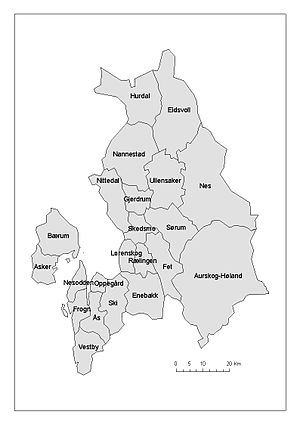
Akershus (fylke)
Kommuner i Akerhus
Akershus er et er et tidligere fylke i Norge, der ved Regionsreformen i Norge, sammen med Buskerud og Østfold fylker, blev sammenlagt til det nye fylke, Viken.